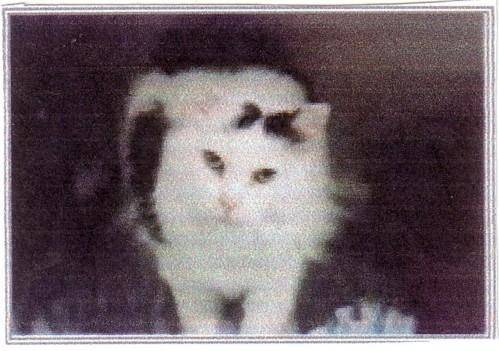
Label: cat